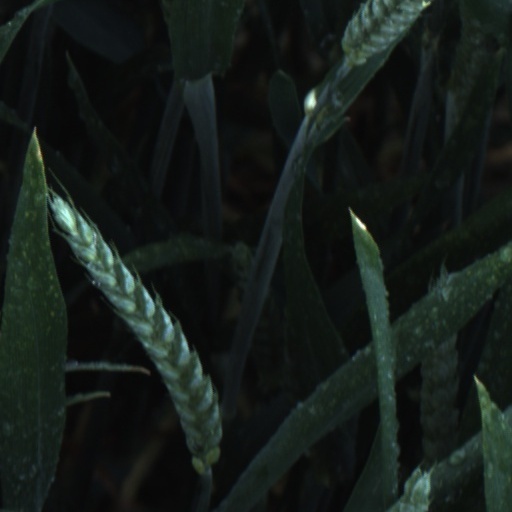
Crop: wheat